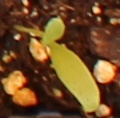
Label: Sugar beet